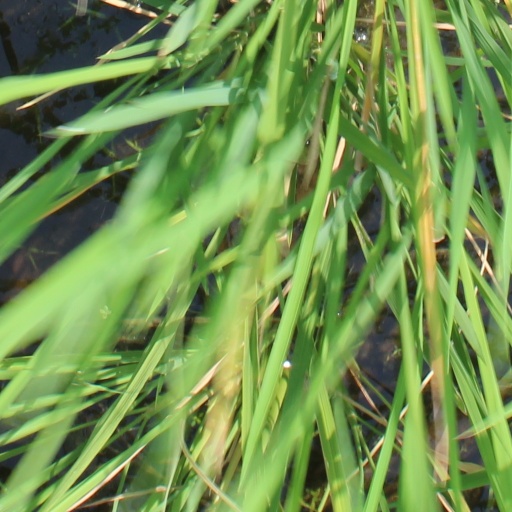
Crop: rice